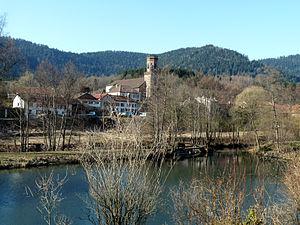
Vue générale de Moussey (Vosges)
Moussey est une commune française située dans le département des Vosges en région Grand Est.